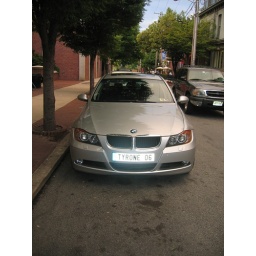
An Irish license plate captured on a street in Philadelphia